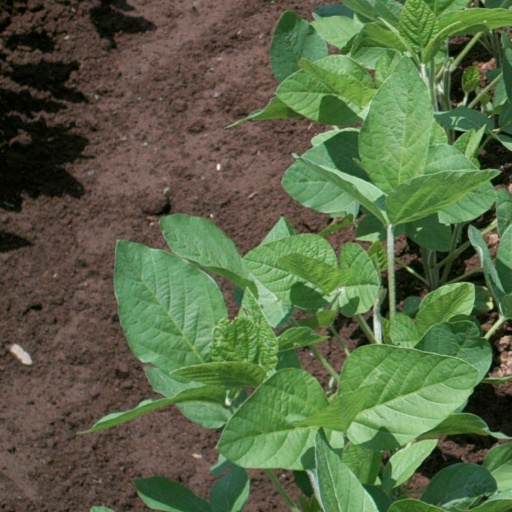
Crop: soybean